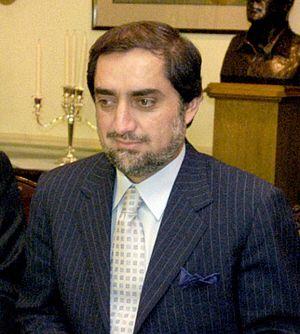
L'élection présidentielle afghane s'est tenue le 20 août 2009. Cette élection, la deuxième depuis l'élection présidentielle afghane de 2004, portait sur l'élection à la fois d'un président de la République au scrutin majoritaire pour un mandat de cinq ans, et de conseillers provinciaux.